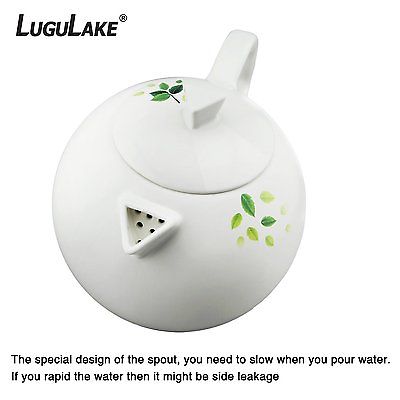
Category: kettle